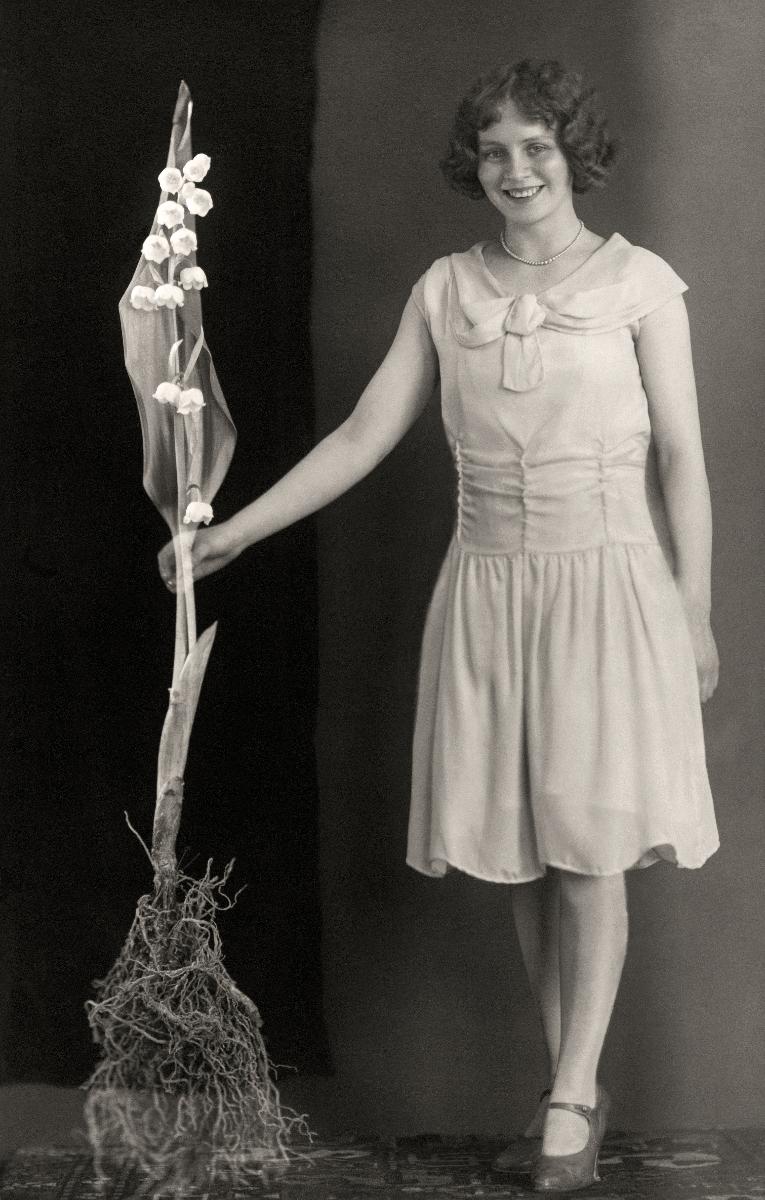
Kielo ja nainen
A Lily of the Valley and a woman
sisällön kuvaus: Nainen ja kielo, 1930. content description: A woman and a Lily of the Valley, 1930.
Kuvaaja: Oy Valokuvaamo Apollo Ab, kuvaaja
Vuosi: 1930
Paikka: Suomi
Aiheet: kasvit; kukat (kasvit); naiset; kielo; juuret; kaksoisvalotus; kuvamanipulaatio; plants; flowers (plants); women; roots (parts of plants); flowers; lily of the valley; roots; double exposure photography; photography; photo manipulation; image manipulation; växter; blommor (växter); kvinnor; rötter; bildmanipulation